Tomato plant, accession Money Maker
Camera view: tilt-top (135 deg); turntable rotation: 0 degrees
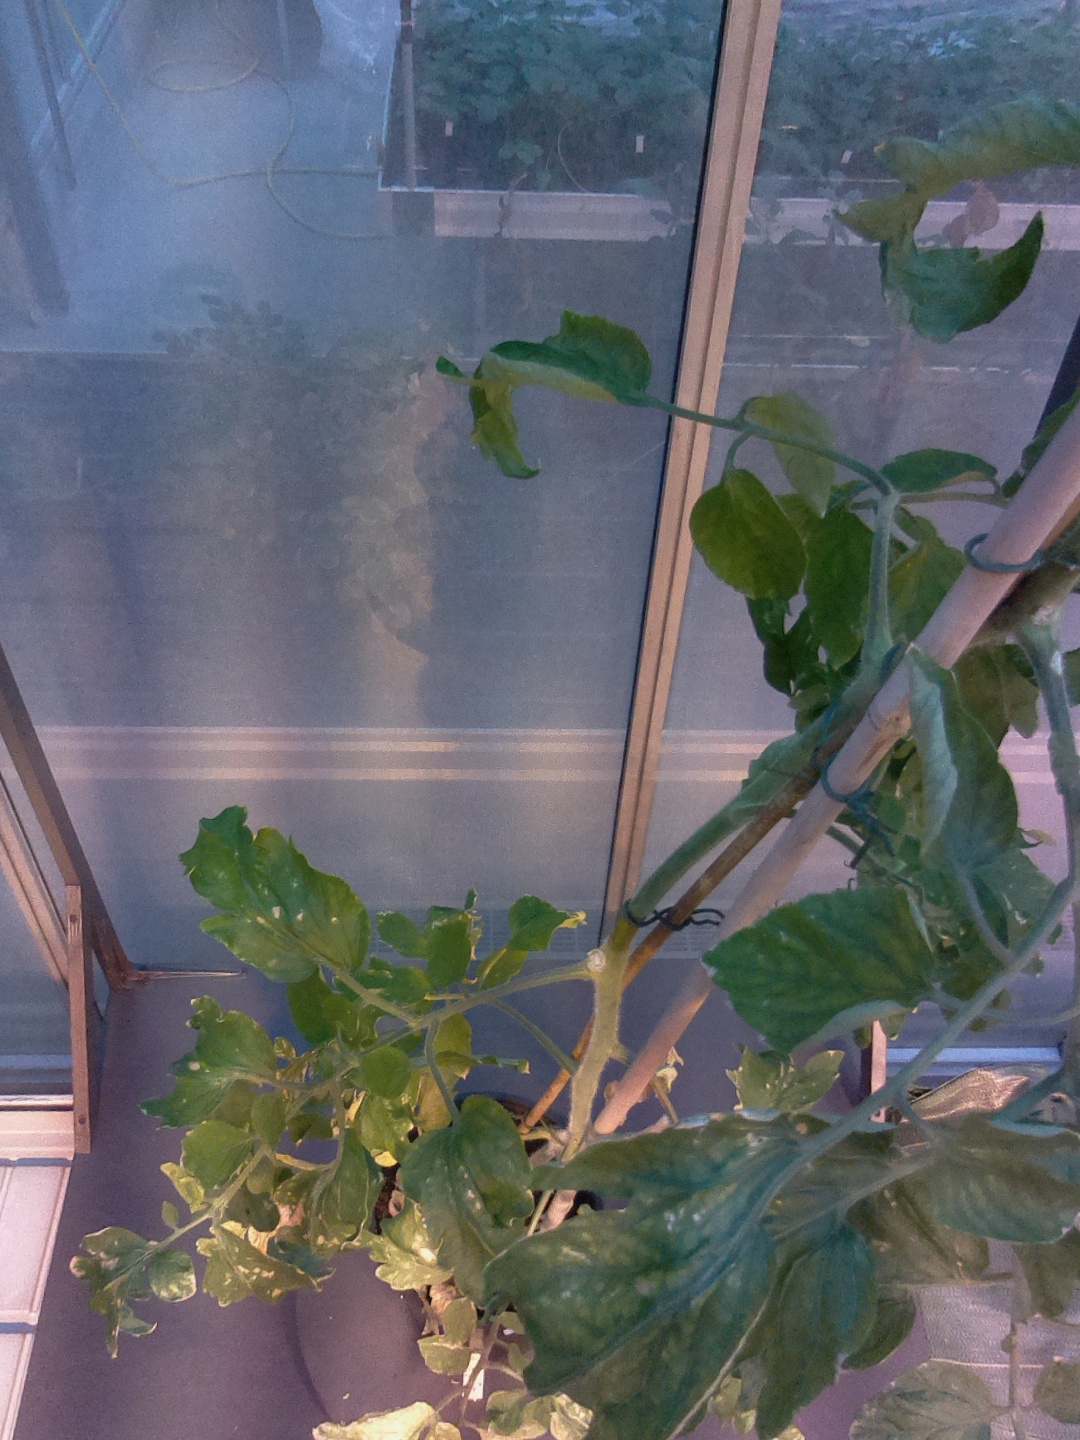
BBCH growth stage 77: 70%-80% of final fruit size